Enrico Villanueva

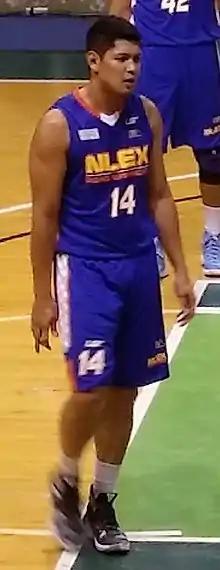
Villanueva with the NLEX Road Warriors in 2015

Jose Enrico Pascual Villanueva (born June 23, 1980) is a Filipino former professional basketball player. He last played for the NLEX Road Warriors of the Philippine Basketball Association (PBA).